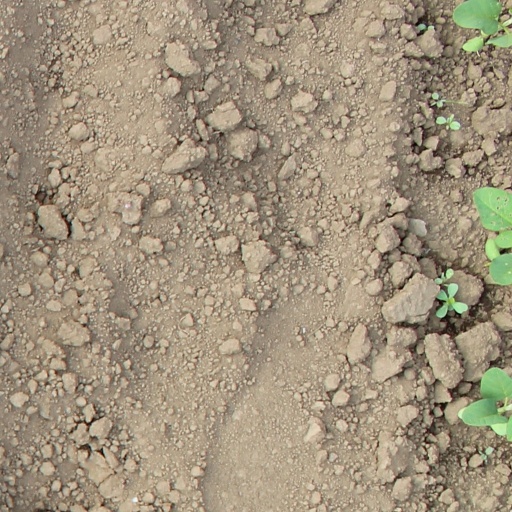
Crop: soybean